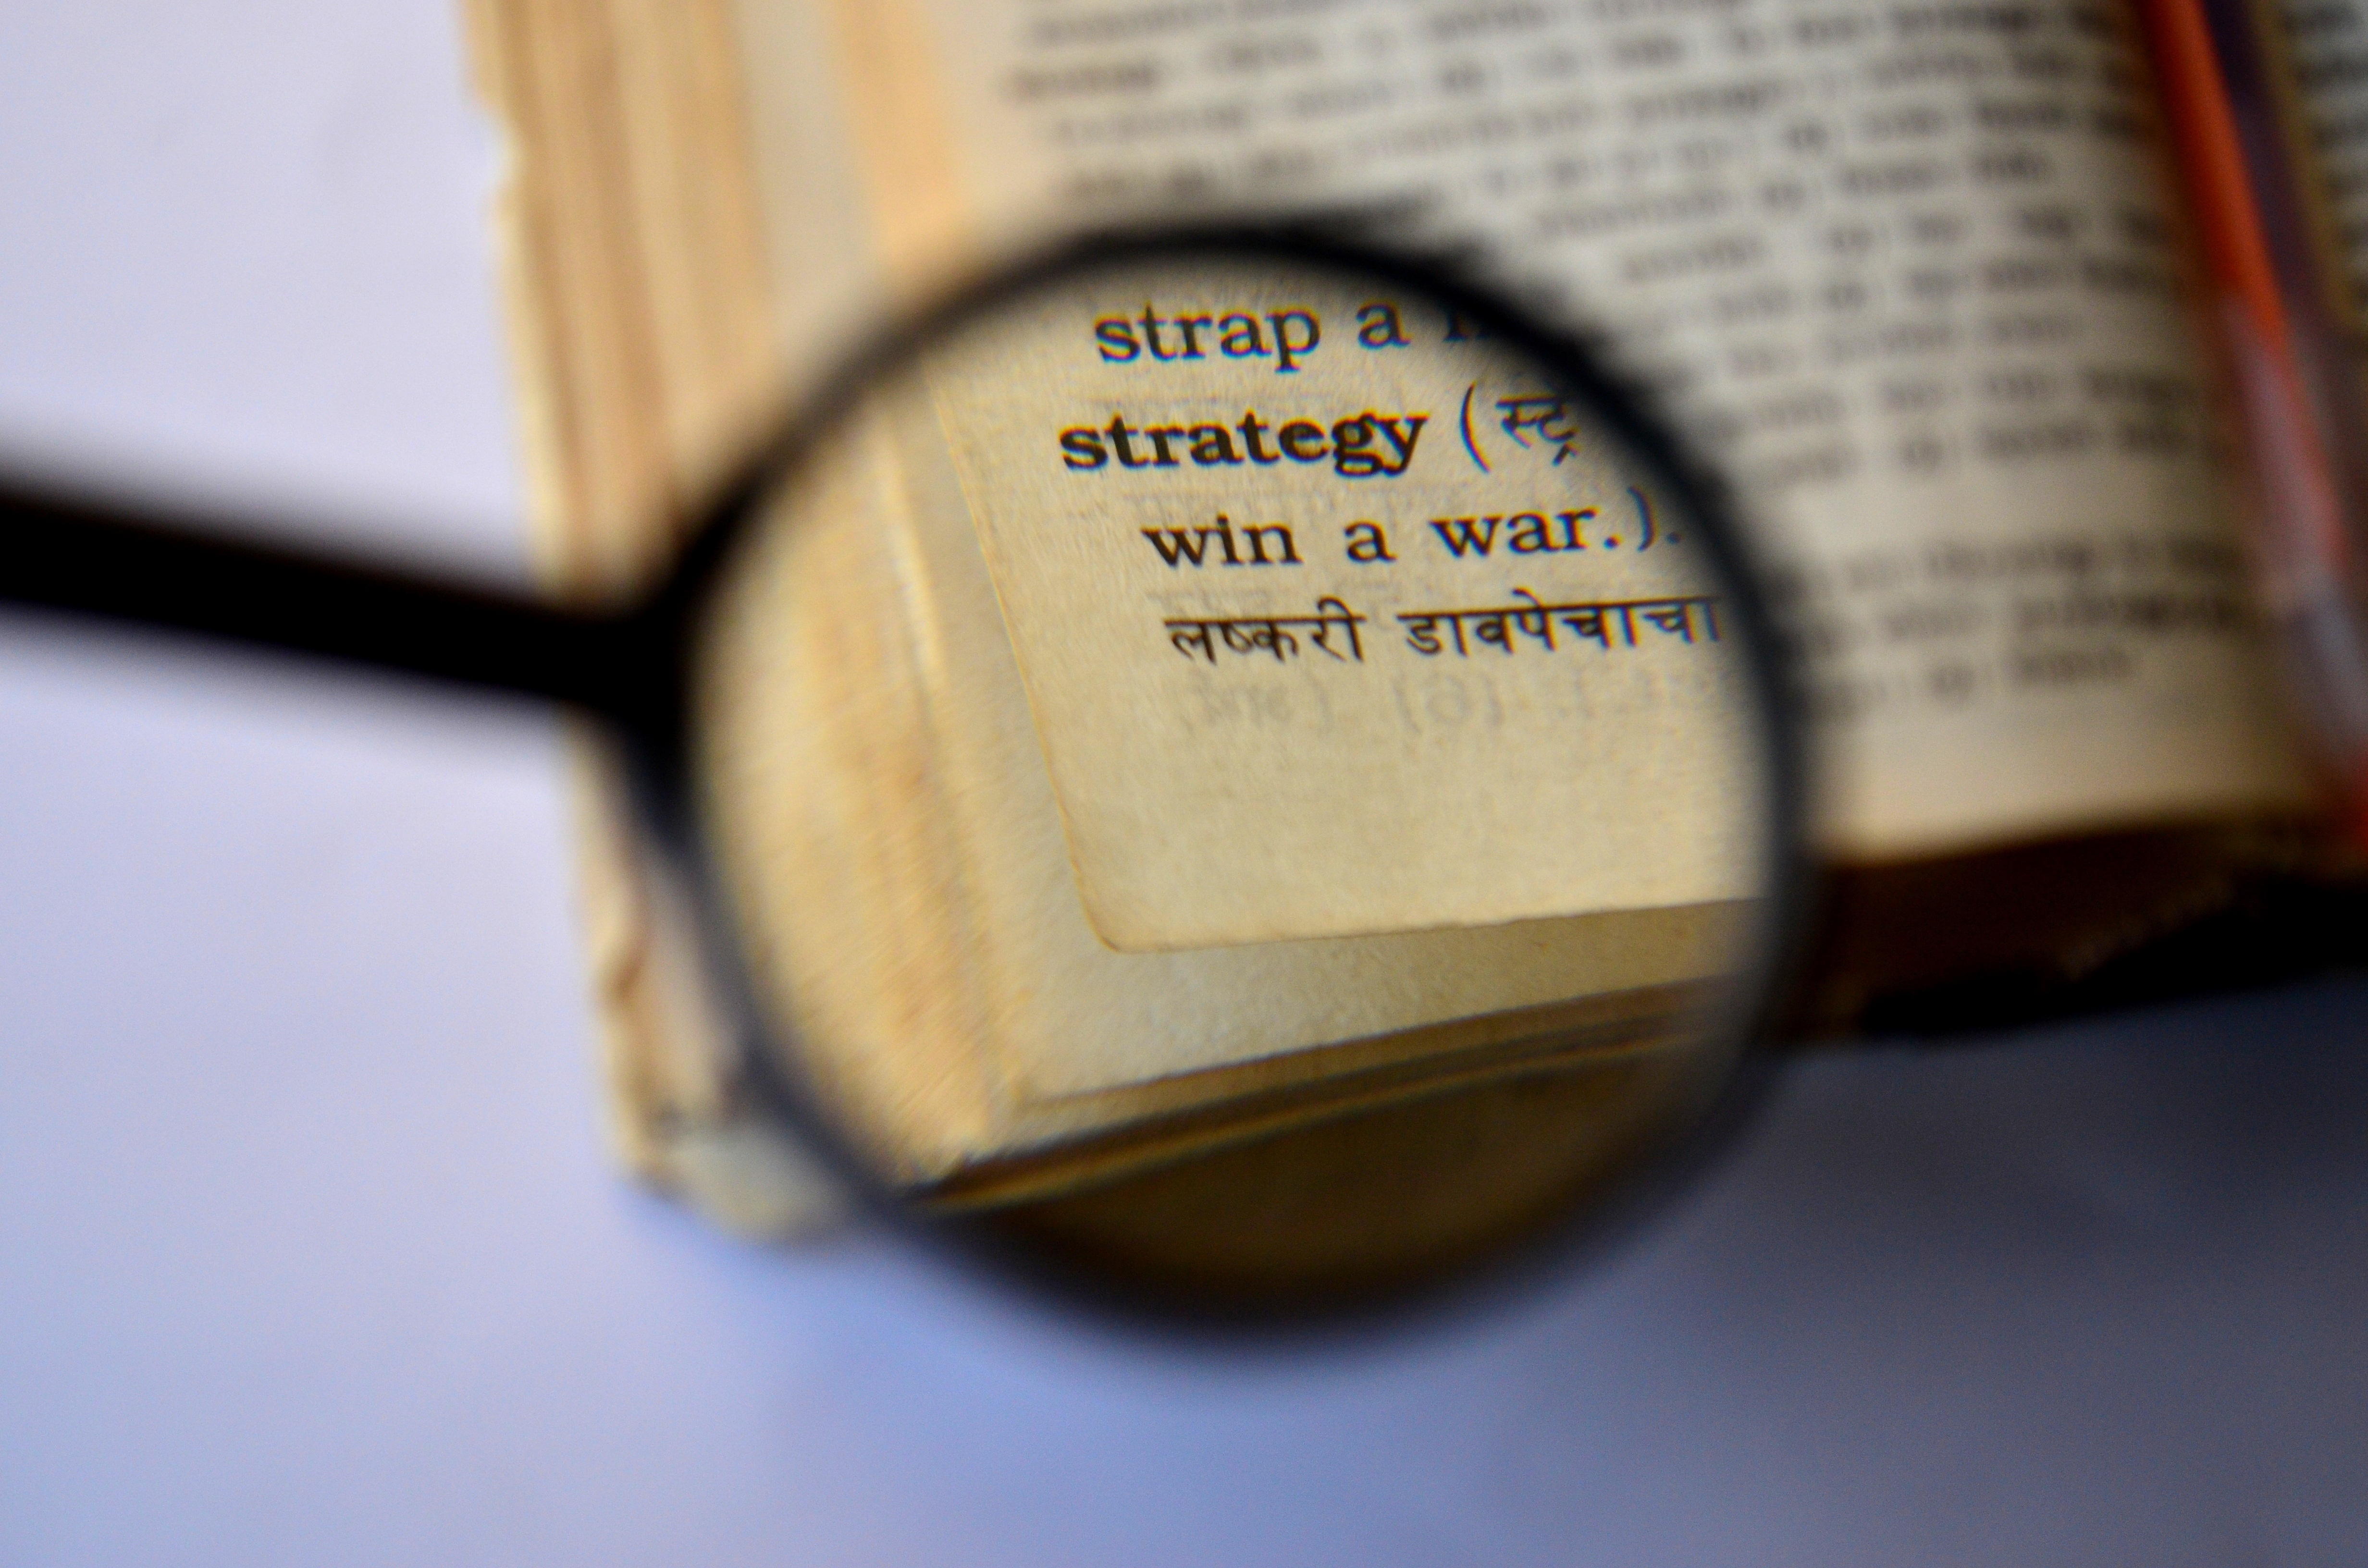
hand, book, reading, magnifying glass, close up, eye, strategy, dictionary, learning, search, lookup, find, magnifier, loupe